Mary Elizabeth Price

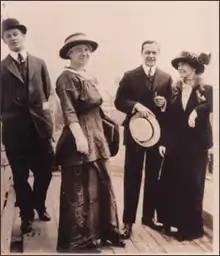
Frederick Price, M. Elizabeth Price, Rae Bredin and Alice Price Bredin aboard ship.

Price was in New York in 1917 when she taught art to children who attended public schools at the Neighborhood Art School of Greenwich House. The program was funded by Mrs. Harry Payne Whitney to teach children painting, drawing, pottery, wood carving, and sculpting. In the winter of 1919–1920, Price exhibited the children's work, as part of an art education campaign with other schools, at the suggestion of Carnegie Institute of Technology in Pittsburgh.